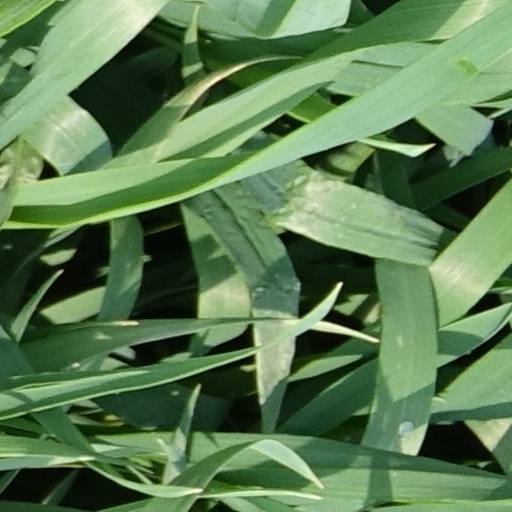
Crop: wheat